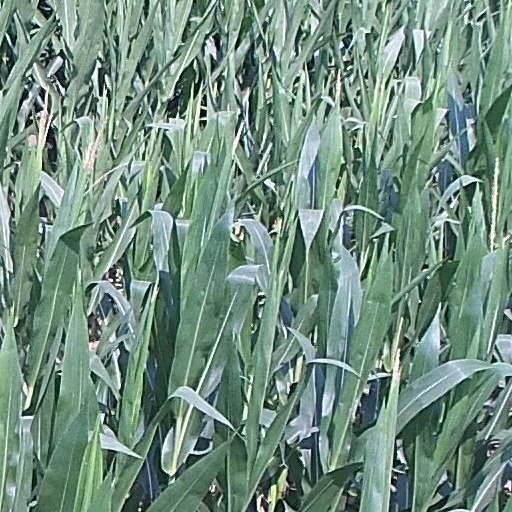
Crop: maize; corn